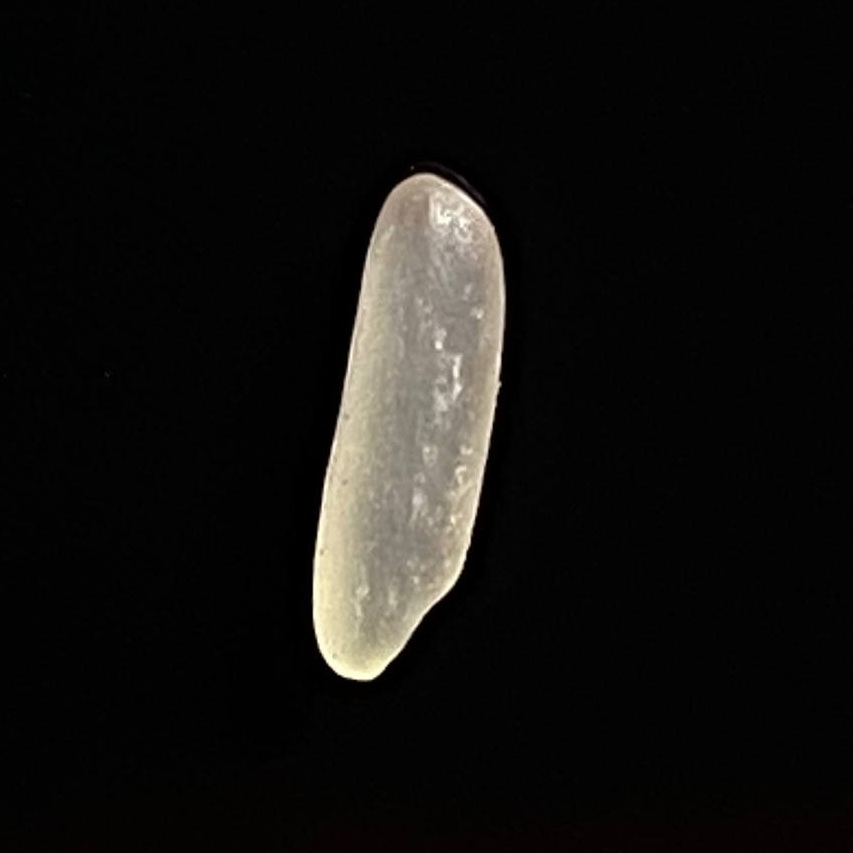
Rice variety: Jirashail